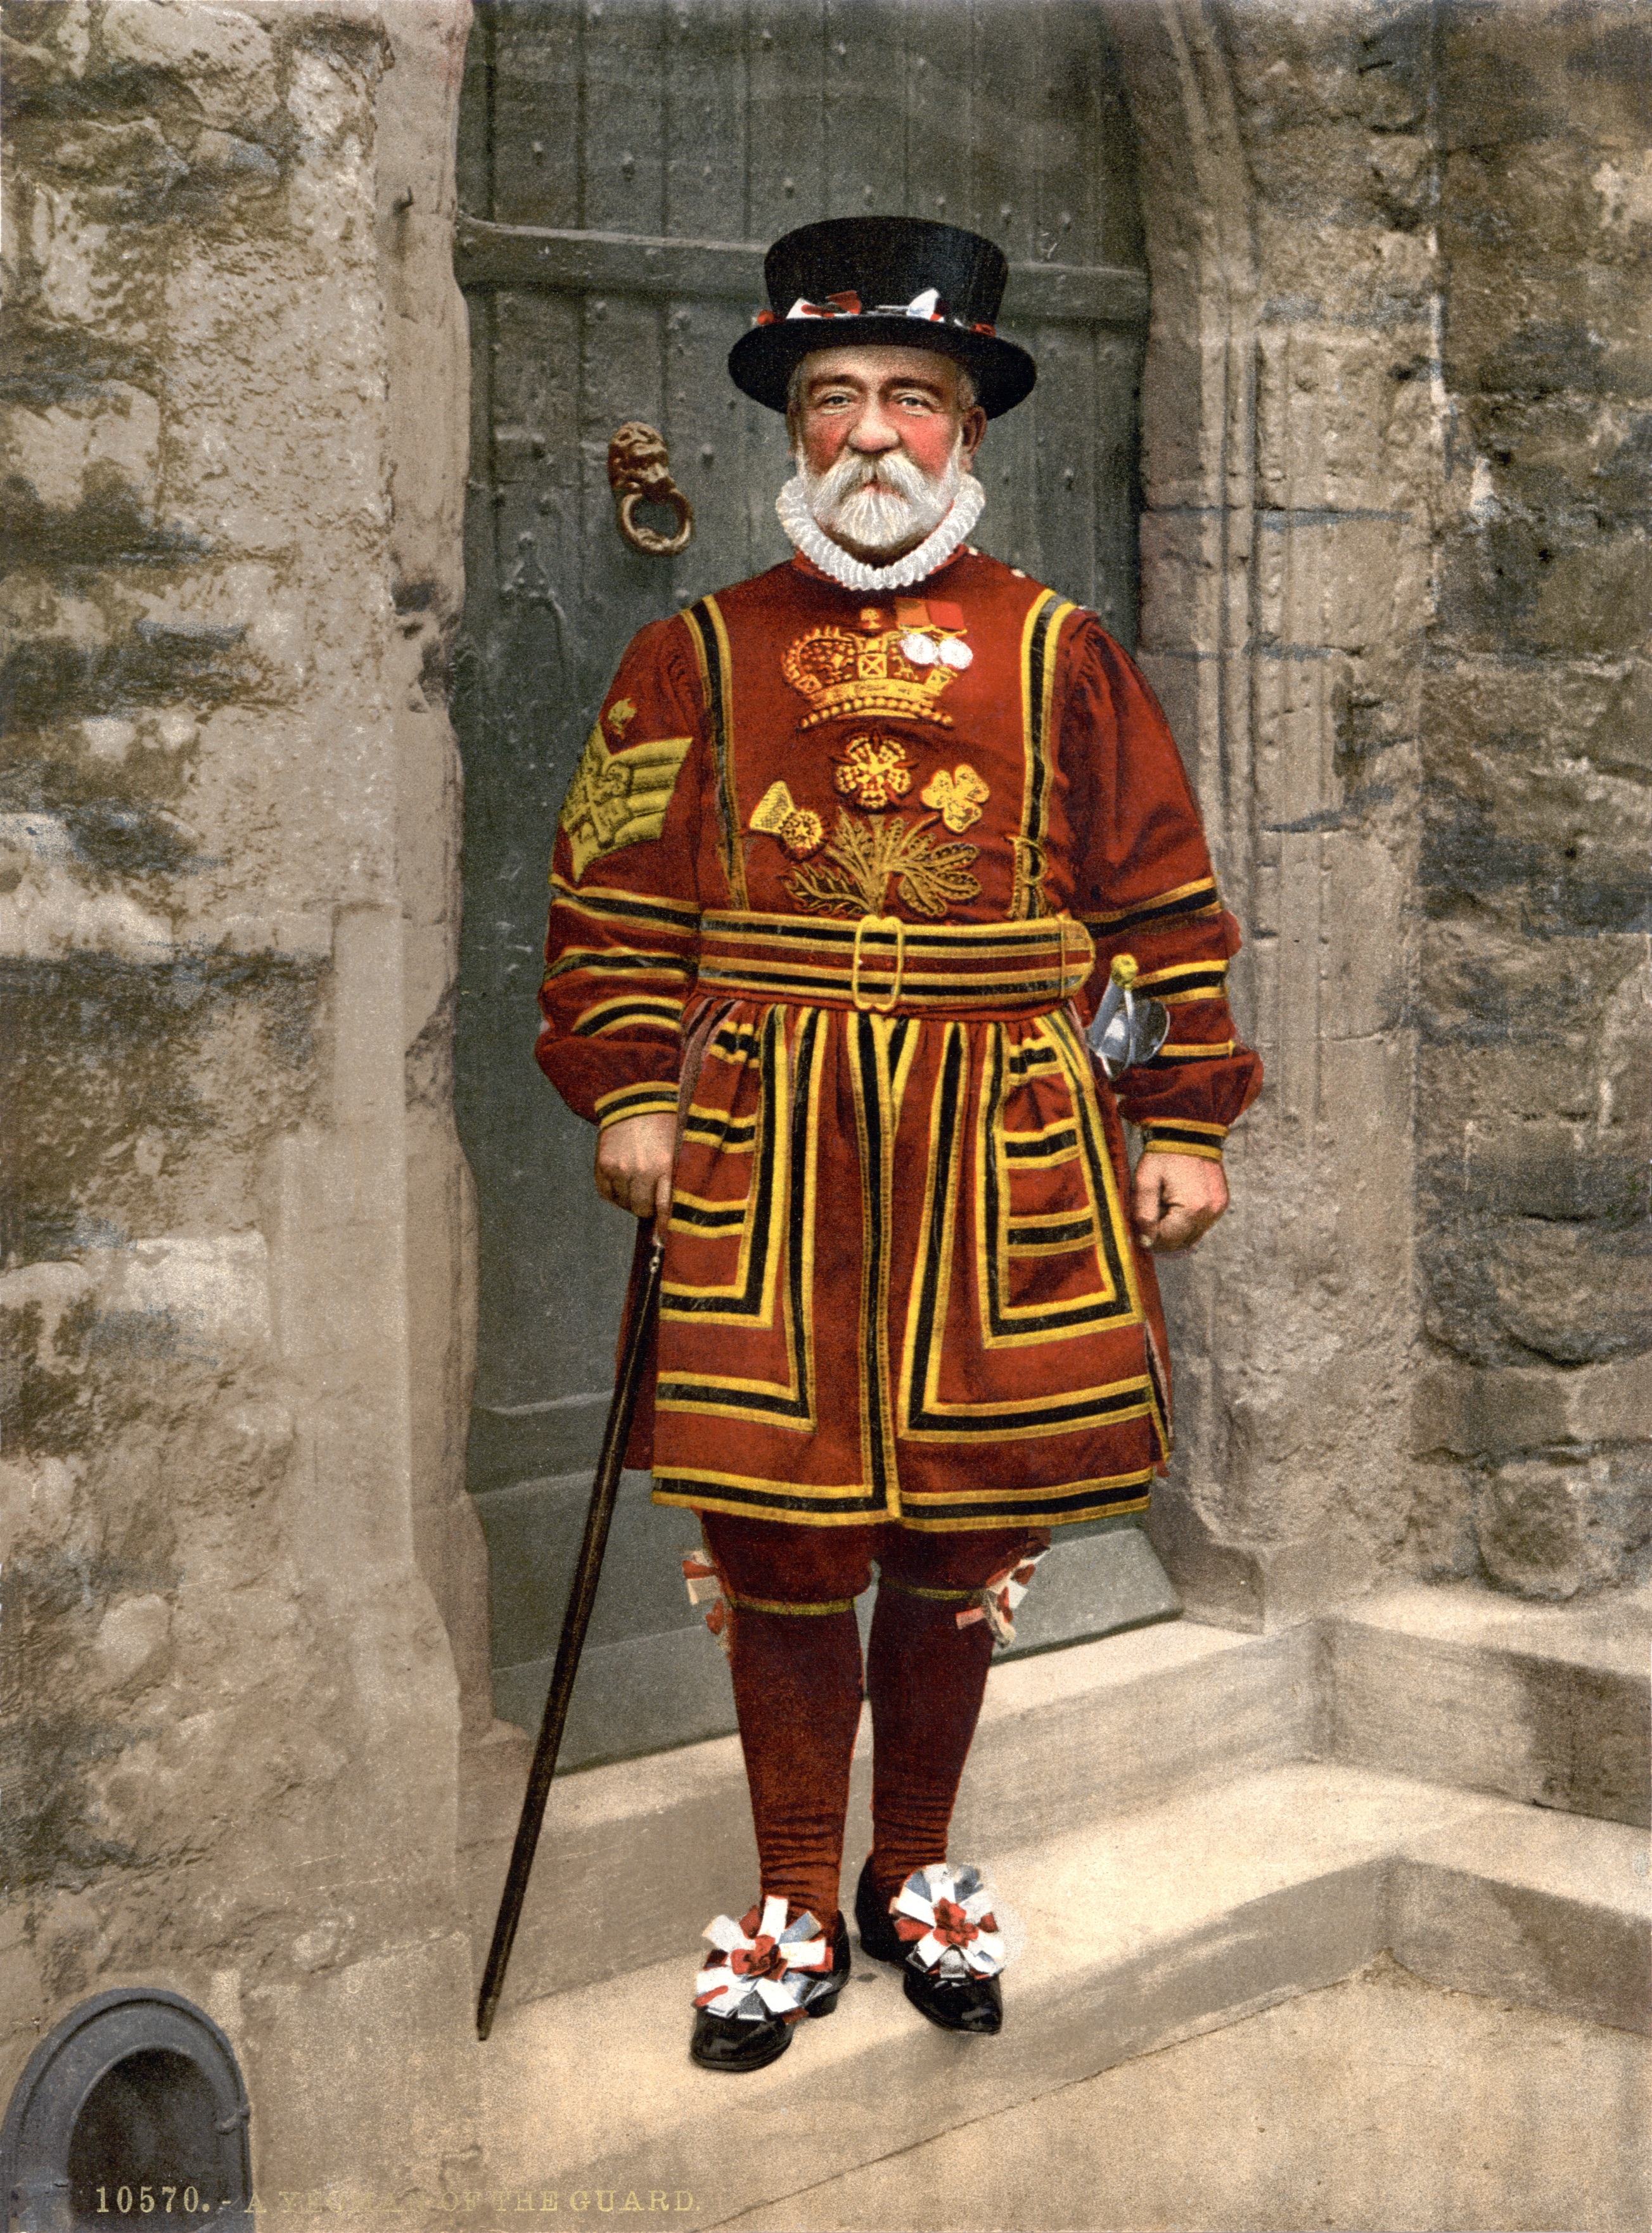
person, vintage, retro, statue, symbol, clothing, england, london, temple, british, culture, icon, guard, traditional, 1900, ancient history, yeoman, warder, photocrom